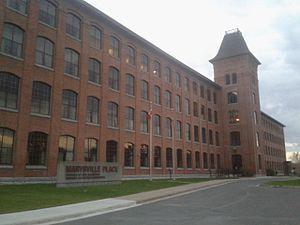
Marysville est une banlieue historique de la ville de Fredericton au Nouveau-Brunswick.